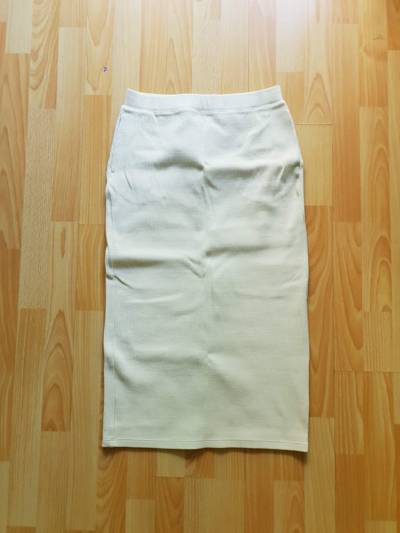
Waste category: clothes